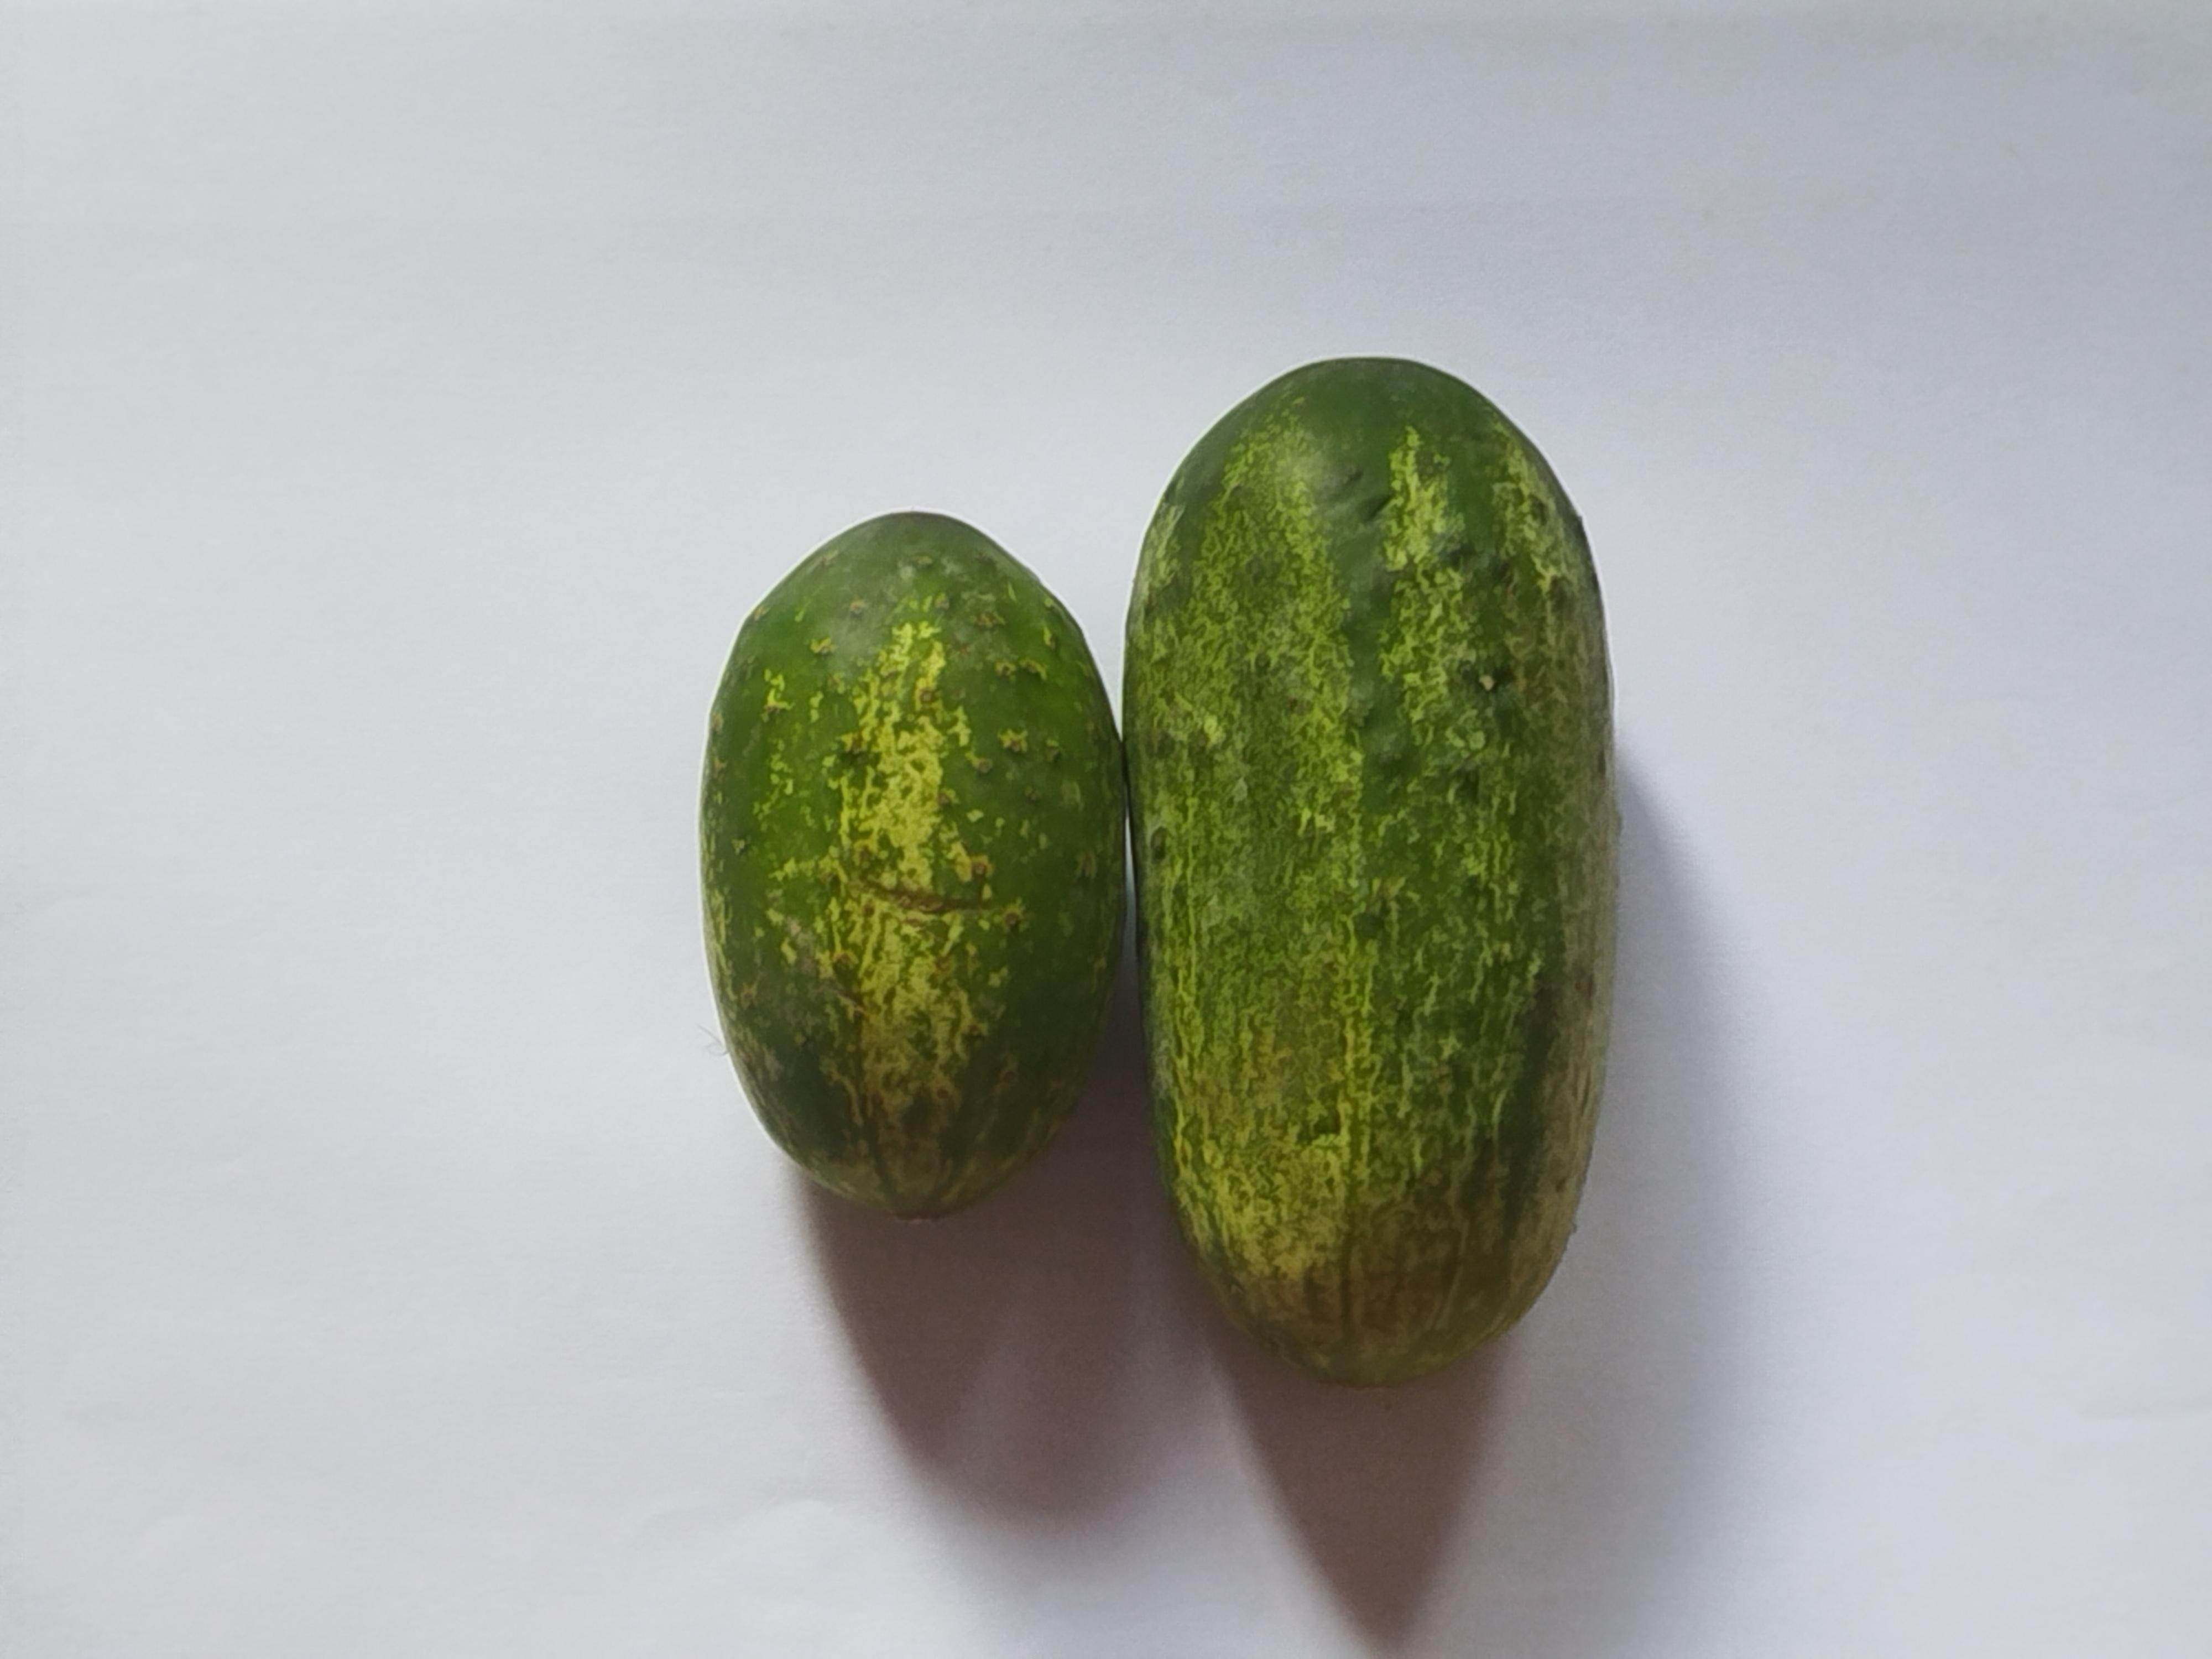
Label: Cucumber